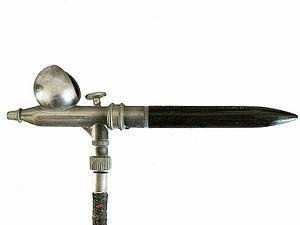
L'aérographie est une technique picturale utilisant de l'air comprimé pour entraîner puis projeter un aérosol de gouttelettes d'encre ou de peinture vers la feuille de papier ou le support choisi.